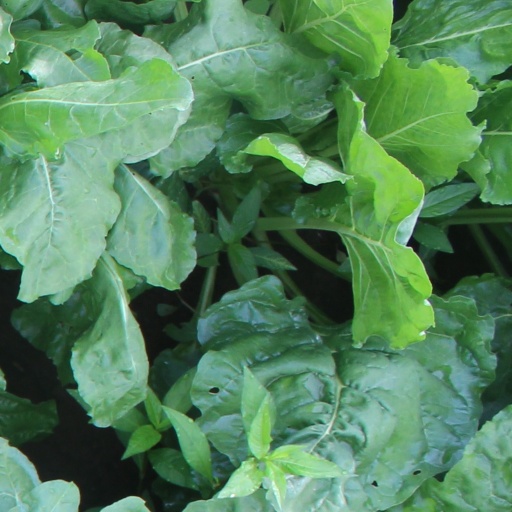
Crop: sugar beet